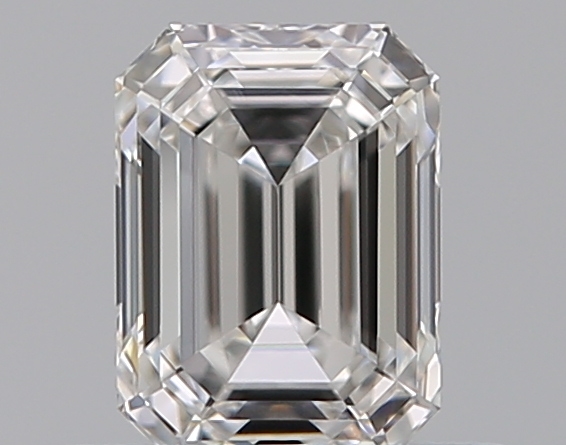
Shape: emerald
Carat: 0.5
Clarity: VVS1
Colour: E
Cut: EX
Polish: EX
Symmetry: VG
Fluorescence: N
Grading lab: GIA
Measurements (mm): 5.13 x 3.79 x 2.59